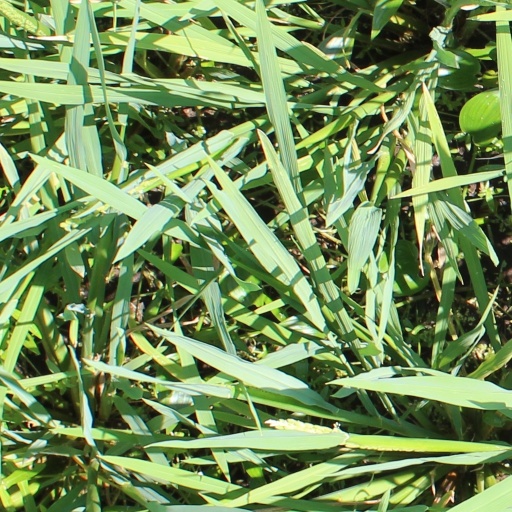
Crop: rice